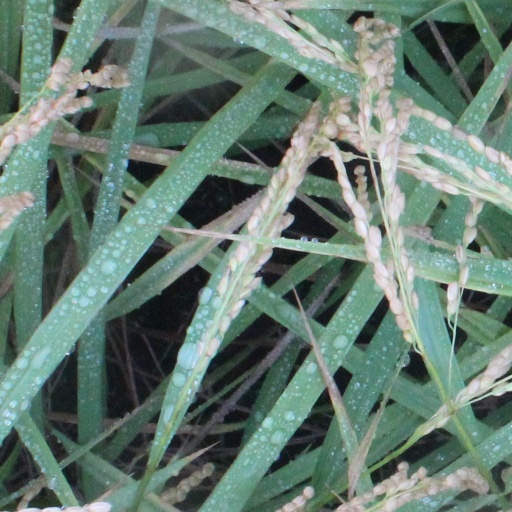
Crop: rice